Nanjing University of Finance and Economics

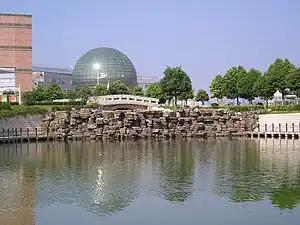
This photo is in the Xianlin campus. The large spherical building is the library. There are many small man-made lakes on campus, such as the one pictured here.

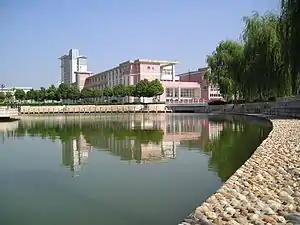
Another vantage point of the same lake as pictured above.

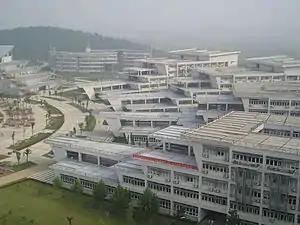
These are some of the buildings where classes are held at the Xianlin campus. They are commonly referred to as the "Z Buildings" because they are called Z1, Z2, Z3, and Z4. "Z" stands for "Zhuan ye" -- which means "Special Field of Study".

The Nanjing University of Finance & Economics has three campuses. One on Fujian Road in the city centre, one at the new university city (Yadong District) outside Nanjing called Xianlin, and a small campus approximately away from the Nanjing city centre in a village called Qiaotou. The University was restarted since 2000 by the combination of local specialised colleges. A variety of majors/programmes are available. Students are generally trained to have professional Chinese-English bilingual skills.